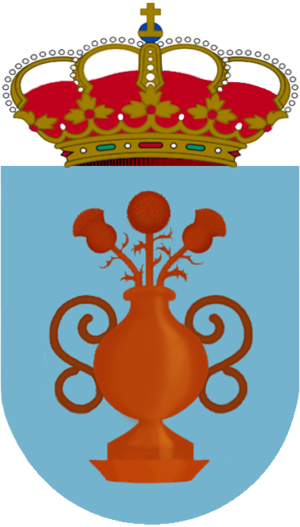
Santa María la Real de Nieva est une commune de la province de Ségovie dans la communauté autonome de Castille-et-León en Espagne.